Togh's Melikian Palace

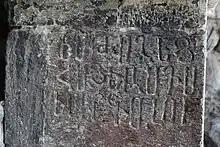

What is mentioned in the book is also confirmed in the Persian, Turkish and Armenian language sources of that time. The inscription on the tombstone of Malik Yegan reads :